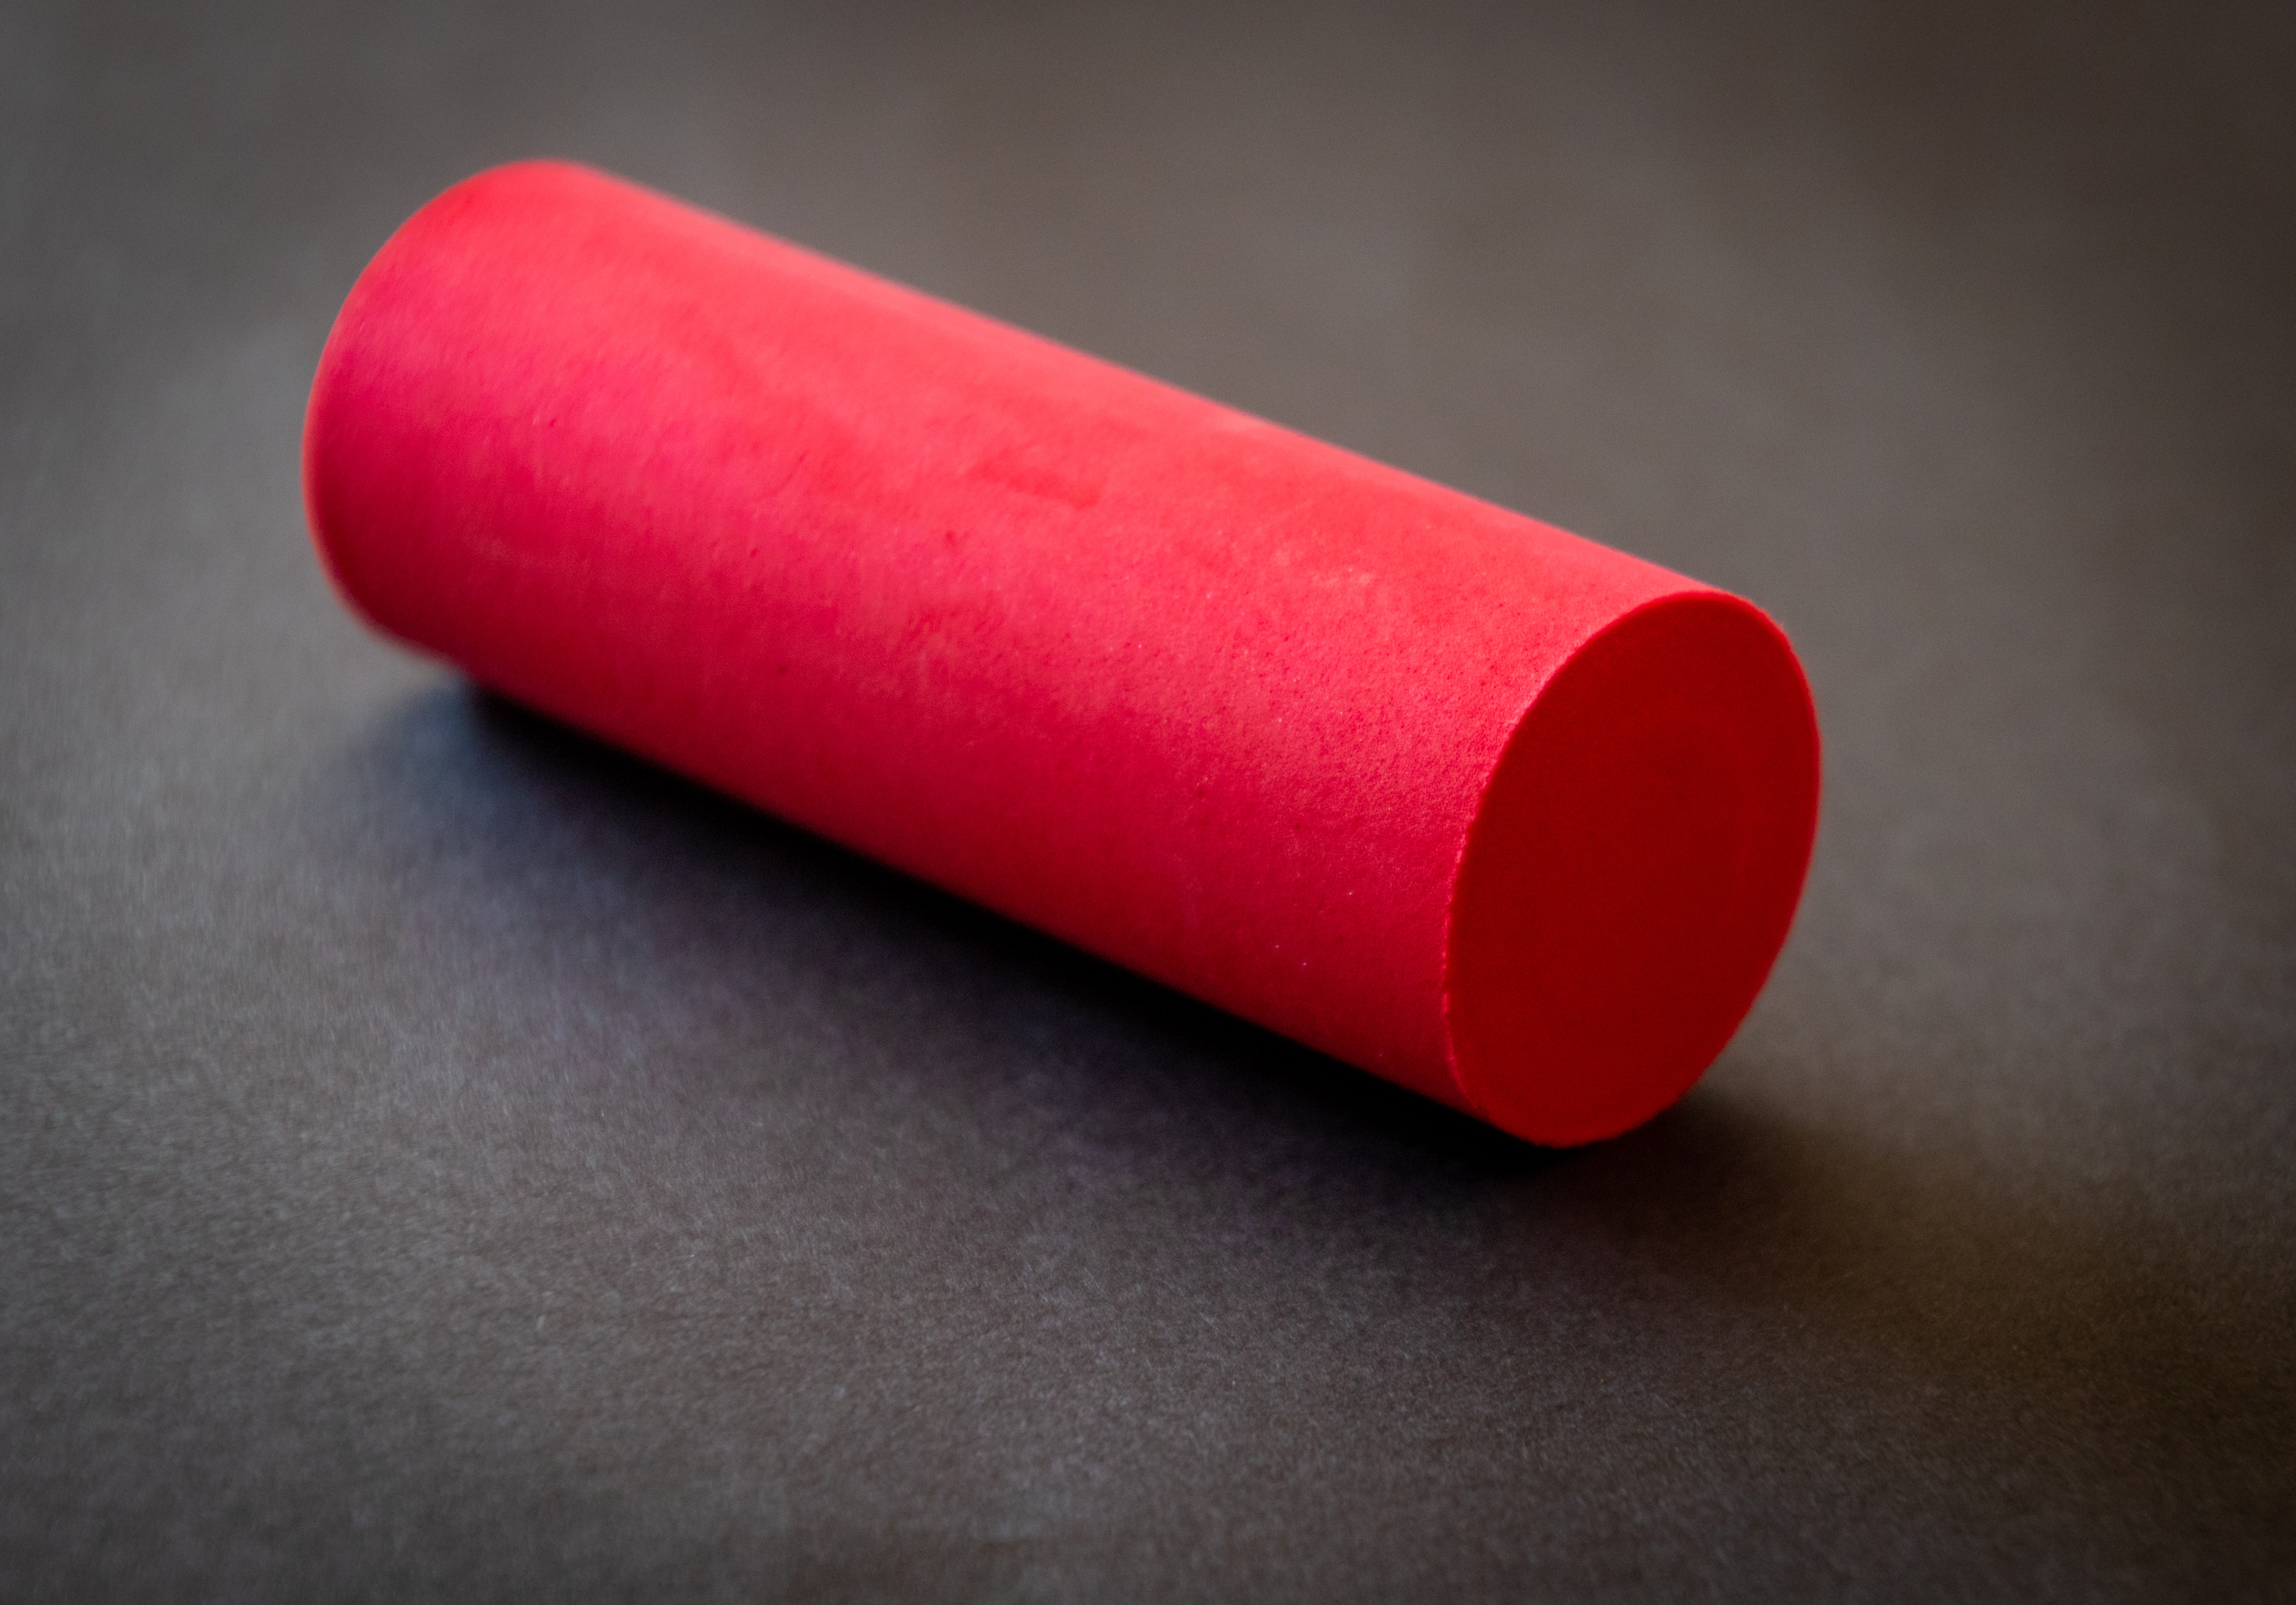
red, pink, cylinder, Material property, magenta